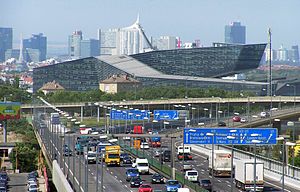
Autobahn Südosttangente Wien
A23 ved T-Mobile Center i Wien
Autobahn Südosttangente Wien er en betegnelse for motorvej A23 i Østrig, der forløber i en bue sydøst om Wien fra Altmannsdorf til Hirschstetten, og den forbinder Südautobahn A2, Ost Autobahn A4 og Donauufer Autobahn A22. Motorvejen indgår i europavejsnettet med numrene E59 og E60.